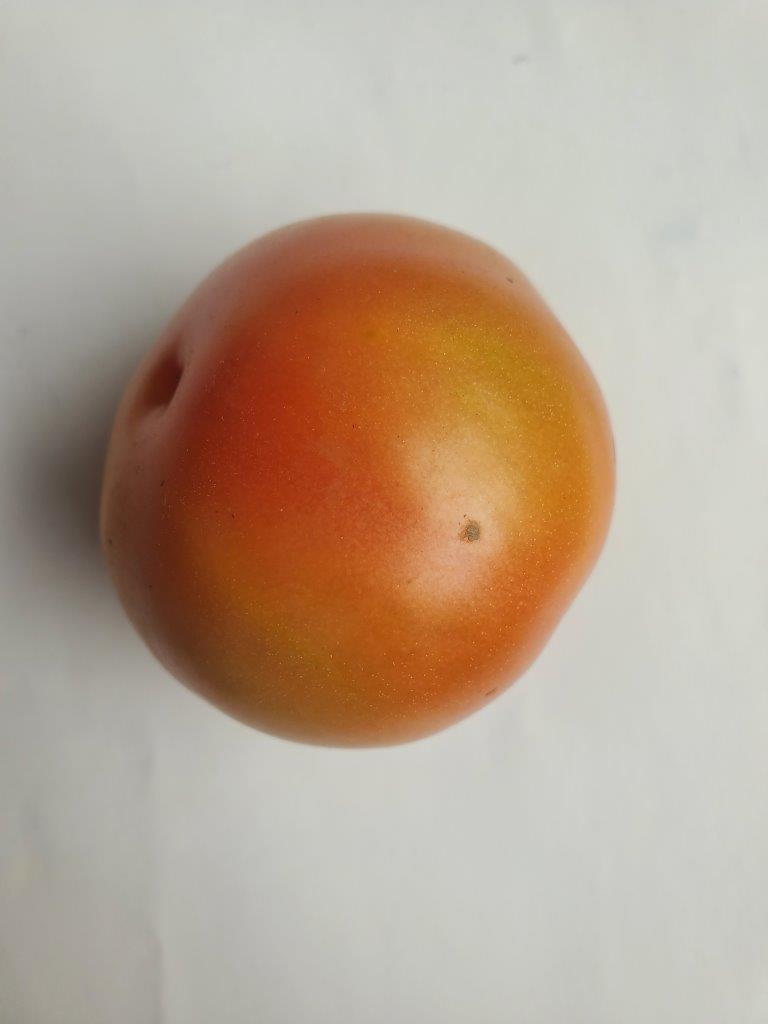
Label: Fresh